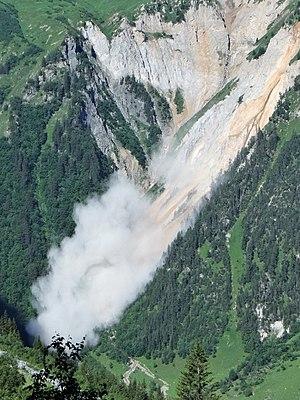
Éboulement près du Petit Mont Blanc
Un éboulis, parfois appelé pierrier, est la chute de fragments rocheux déplacés pierre par pierre par gravité et dont l'accumulation se fait à la base de pentes rocheuses montagneuses, typiquement des falaises, dont ils se sont détachés. Liés à différents facteurs comme l'érosion ou les conditions météorologiques, ces dépôts tapissent ainsi souvent le pied des versants ou des abrupts rocheux.